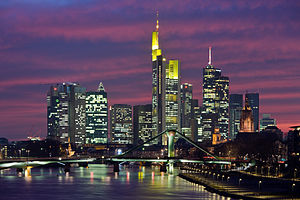
Tyskland / Økonomi
Frankfurt am Main
Tyskland, officielt Forbundsrepublikken Tyskland, er et land i Central- og Vesteuropa. Det har et samlet areal på 357.582 kvadratkilometer og landareal på 348.672 kvadratkilometer. Det meste af landet har et tempereret klima. Føderationen Tyskland er en parlamentarisk republik bestående af 16 delstater. Det er med over 83 millioner indbyggere EU’s folkerigeste land. Det gav en befolkningstæthed på 238 indbyggere per km², 100 mere end i Danmark. Landets hovedstad samt største by er Berlin, mens dets største byområde er Ruhr-distriktet, der bl.a. består af Dortmund og Essen. Tysklands øvrige største byer er Hamborg, München, Köln, Frankfurt am Main, Stuttgart, Düsseldorf, Leipzig, Bremen, Dresden, Hannover og Nürnberg.